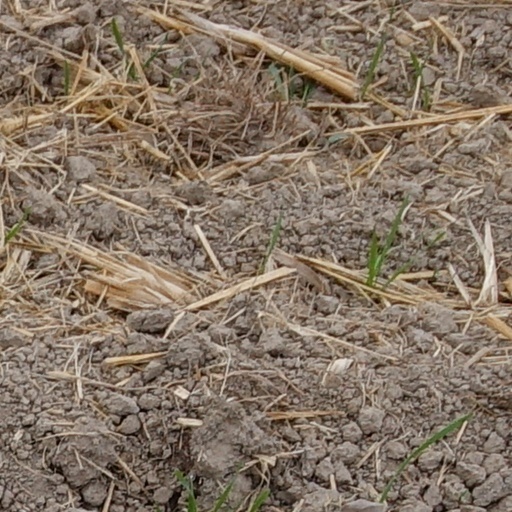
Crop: wheat